The Princess Chic

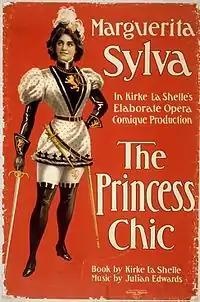
Marguerite Sylva in "The Princess Chic".

The plot of the operetta centers around the historical figure of Charles the Bold, the Duke of Burgundy, and his romance with the fictional Princess Chic of Normandy. The duke and the princess have never met but are betrothed. When the couple first meet, Charles mistakes the princess as one of her ladies-in-waiting; a mistake which she does not correct. During their conversation, she warns the duke of a plot against him orchestrated by King Louis XI. Later Princess Chic disguises herself as a peasant and spends time with the duke as both the princess and the peasant girl to try and ascertain his character and affections for her. Ultimately she is satisfied that he really loves her for her true self and reveals that she is both peasant and princess.